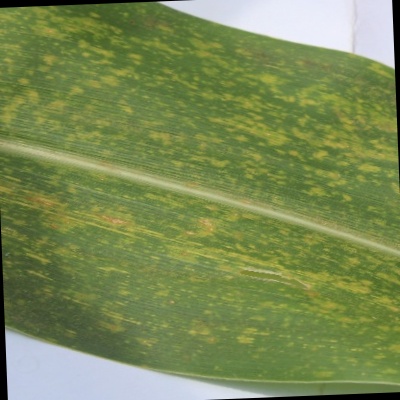
Label: Corn_(Maize)___Maize_Streak_Virus